2009 Men's EuroHockey Nations Championship

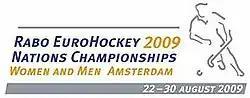
Official logo

The 2009 Men's EuroHockey Nations Championship was the 12th edition of the EuroHockey Nations Championship, the biennial international men's field hockey championship of Europe organized by the European Hockey Federation. It was held in Amsterdam, Netherlands from 22 to 30 August 2009.